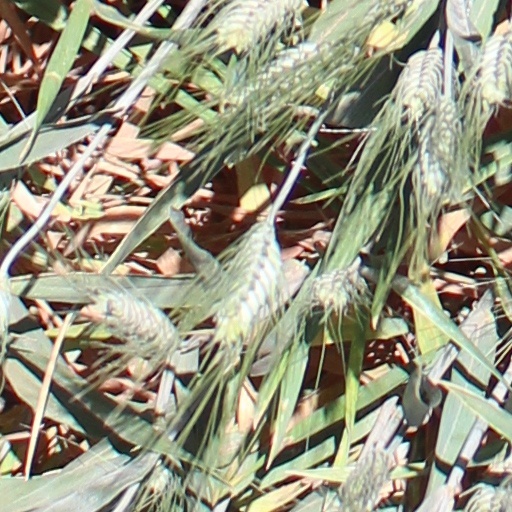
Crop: wheat